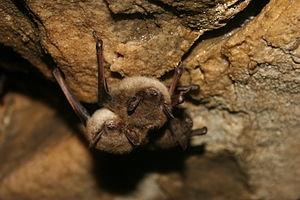
Cette liste des mammifères au Québec est basée sur la « Liste de la faune vertébrée du Québec ». Elle comprend les espèces disparues dans l'histoire récente et les espèces introduites. Elle compte 97 espèces en neuf ordres : une espèce de didelphimorphes, dix espèces d'insectivores, huit espèces de chiroptères, trois espèces de lagomorphes, 25 espèces de rongeurs, 21 espèces de fissipèdes, cinq espèces d'artiodactyles, sept espèces de pinnipèdes et 17 espèces de cétacés.